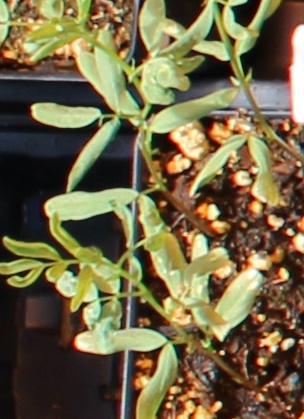
Label: Lentil